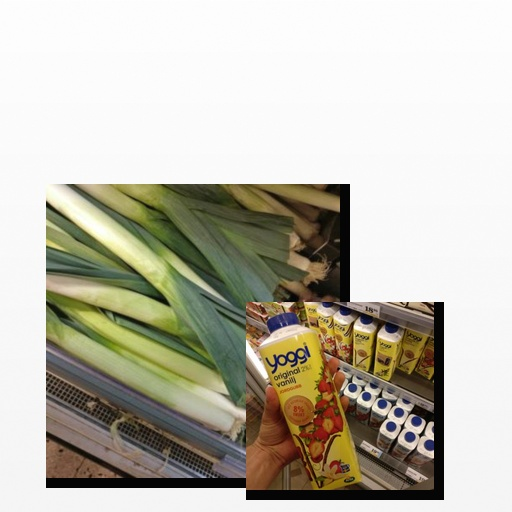
Food items: strawberry_yogurt, leek